Pothohar Plateau

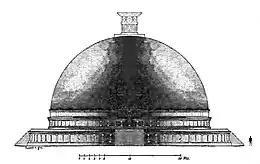
Restored view of the Manikyala Stupa

The Khewra Salt Mine in Khewra is the second largest salt mine in the world.